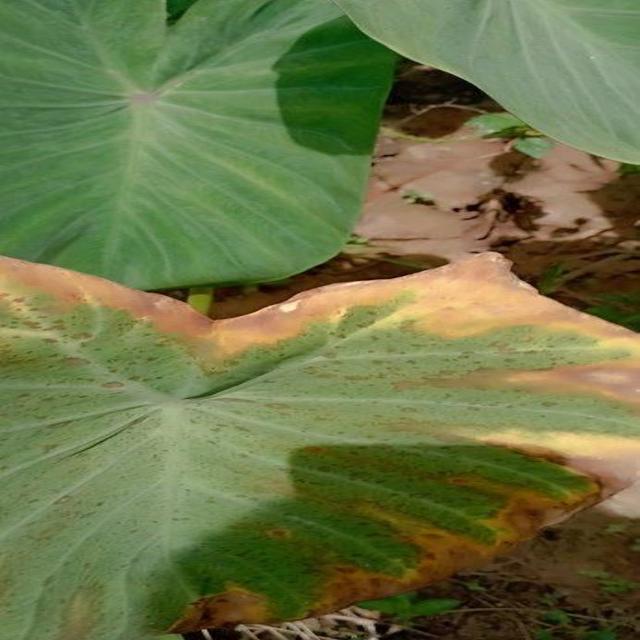
Label: Late_Blight